Horatio P. Van Cleve

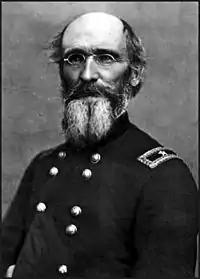

Horatio Phillips Van Cleve (November 23, 1809 – April 24, 1891) was a general in the Union Army during the American Civil War.